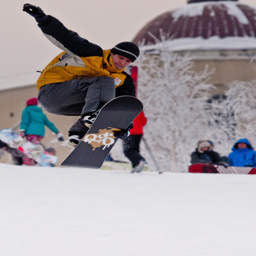
A man flying through the air riding a snow board.
The snowboarder grabs his snowboard during a jump.
A snowboarder in a yellow and black jacket begins a ride.
a man on a snow board does an air trick
a man doing a jump on his snowboard